Avigilon

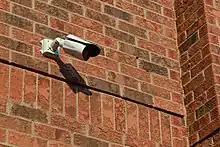
An Avigilon IP Security Camera.

Avigilon is a Canadian subsidiary of Motorola Solutions, which specializes in the design and development of video analytics, network video management software, surveillance cameras, and access control products.